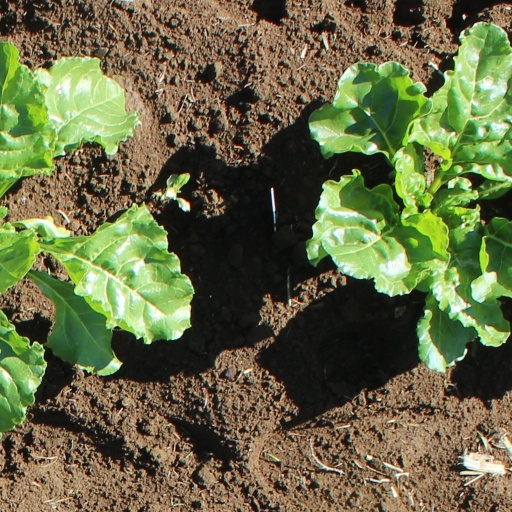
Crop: sugar beet